Pentax DA 16-45mm lens

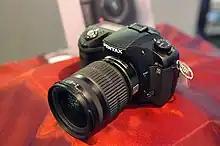
Mounted on a Pentax K10D

The Pentax smc DA 16-45mm F4 ED AL is a standard zoom lens for Pentax K-mount, announced by Pentax on December 9, 2003. It has a constant maximum aperture of f/4.